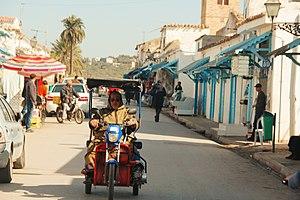
Testour est une ville du Nord-Ouest de la Tunisie, située à 77 kilomètres au sud-ouest de Tunis.